Vallejo, California

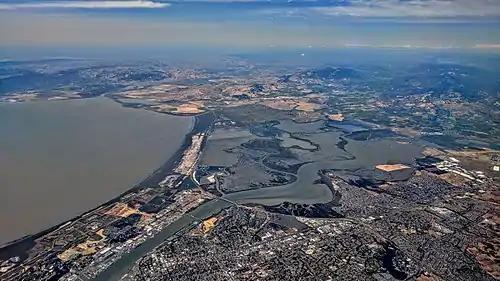
Aerial view of Vallejo, showing San Pablo Bay to the center left and the Napa River dividing mainland Vallejo from Mare Island in the bottom left

Although the town is named after General Vallejo, the man regarded as the true founder of Vallejo is General John B. Frisbie. Even before his daughter Epifania had formally married Frisbie, Vallejo had already granted him power of attorney over the land grant. It was Frisbie who hired E. H. Rowe, the man who designed the city layout and who named the east–west streets after states and the north–south streets after California counties.